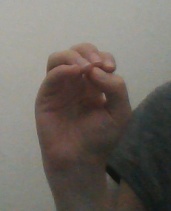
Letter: ha